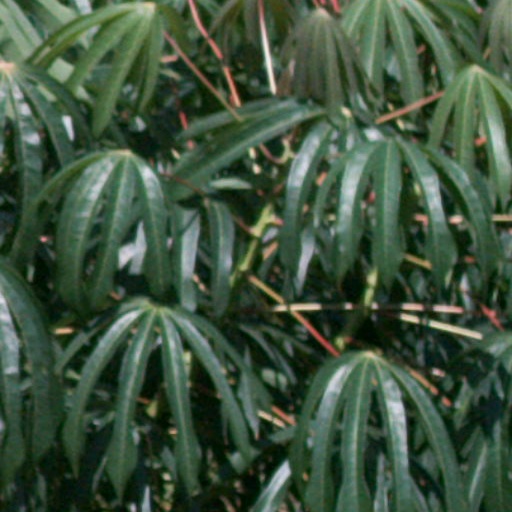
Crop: cassava